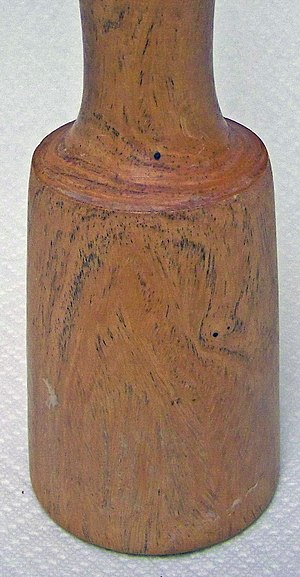
Pukkenholt
En træudskærershammer af pukkenholt splintetræ, Lignum Vitæ fra Haiti
Pukkenholt, pokkenholt eller Lignum Vitæ er navne for en tidligere anvendt meget hård og tung træsort fra de tropiske Guaiac-træer, især fra Guaiacum officinale og Guaiacum sanctum. Den hårde træsort er meget sej og tætbygget, samt indeholder meget harpiks og olie. Den er derfor vandafvisende og meget modstandsdygtig mod ild, slitage, korrosion og syre.